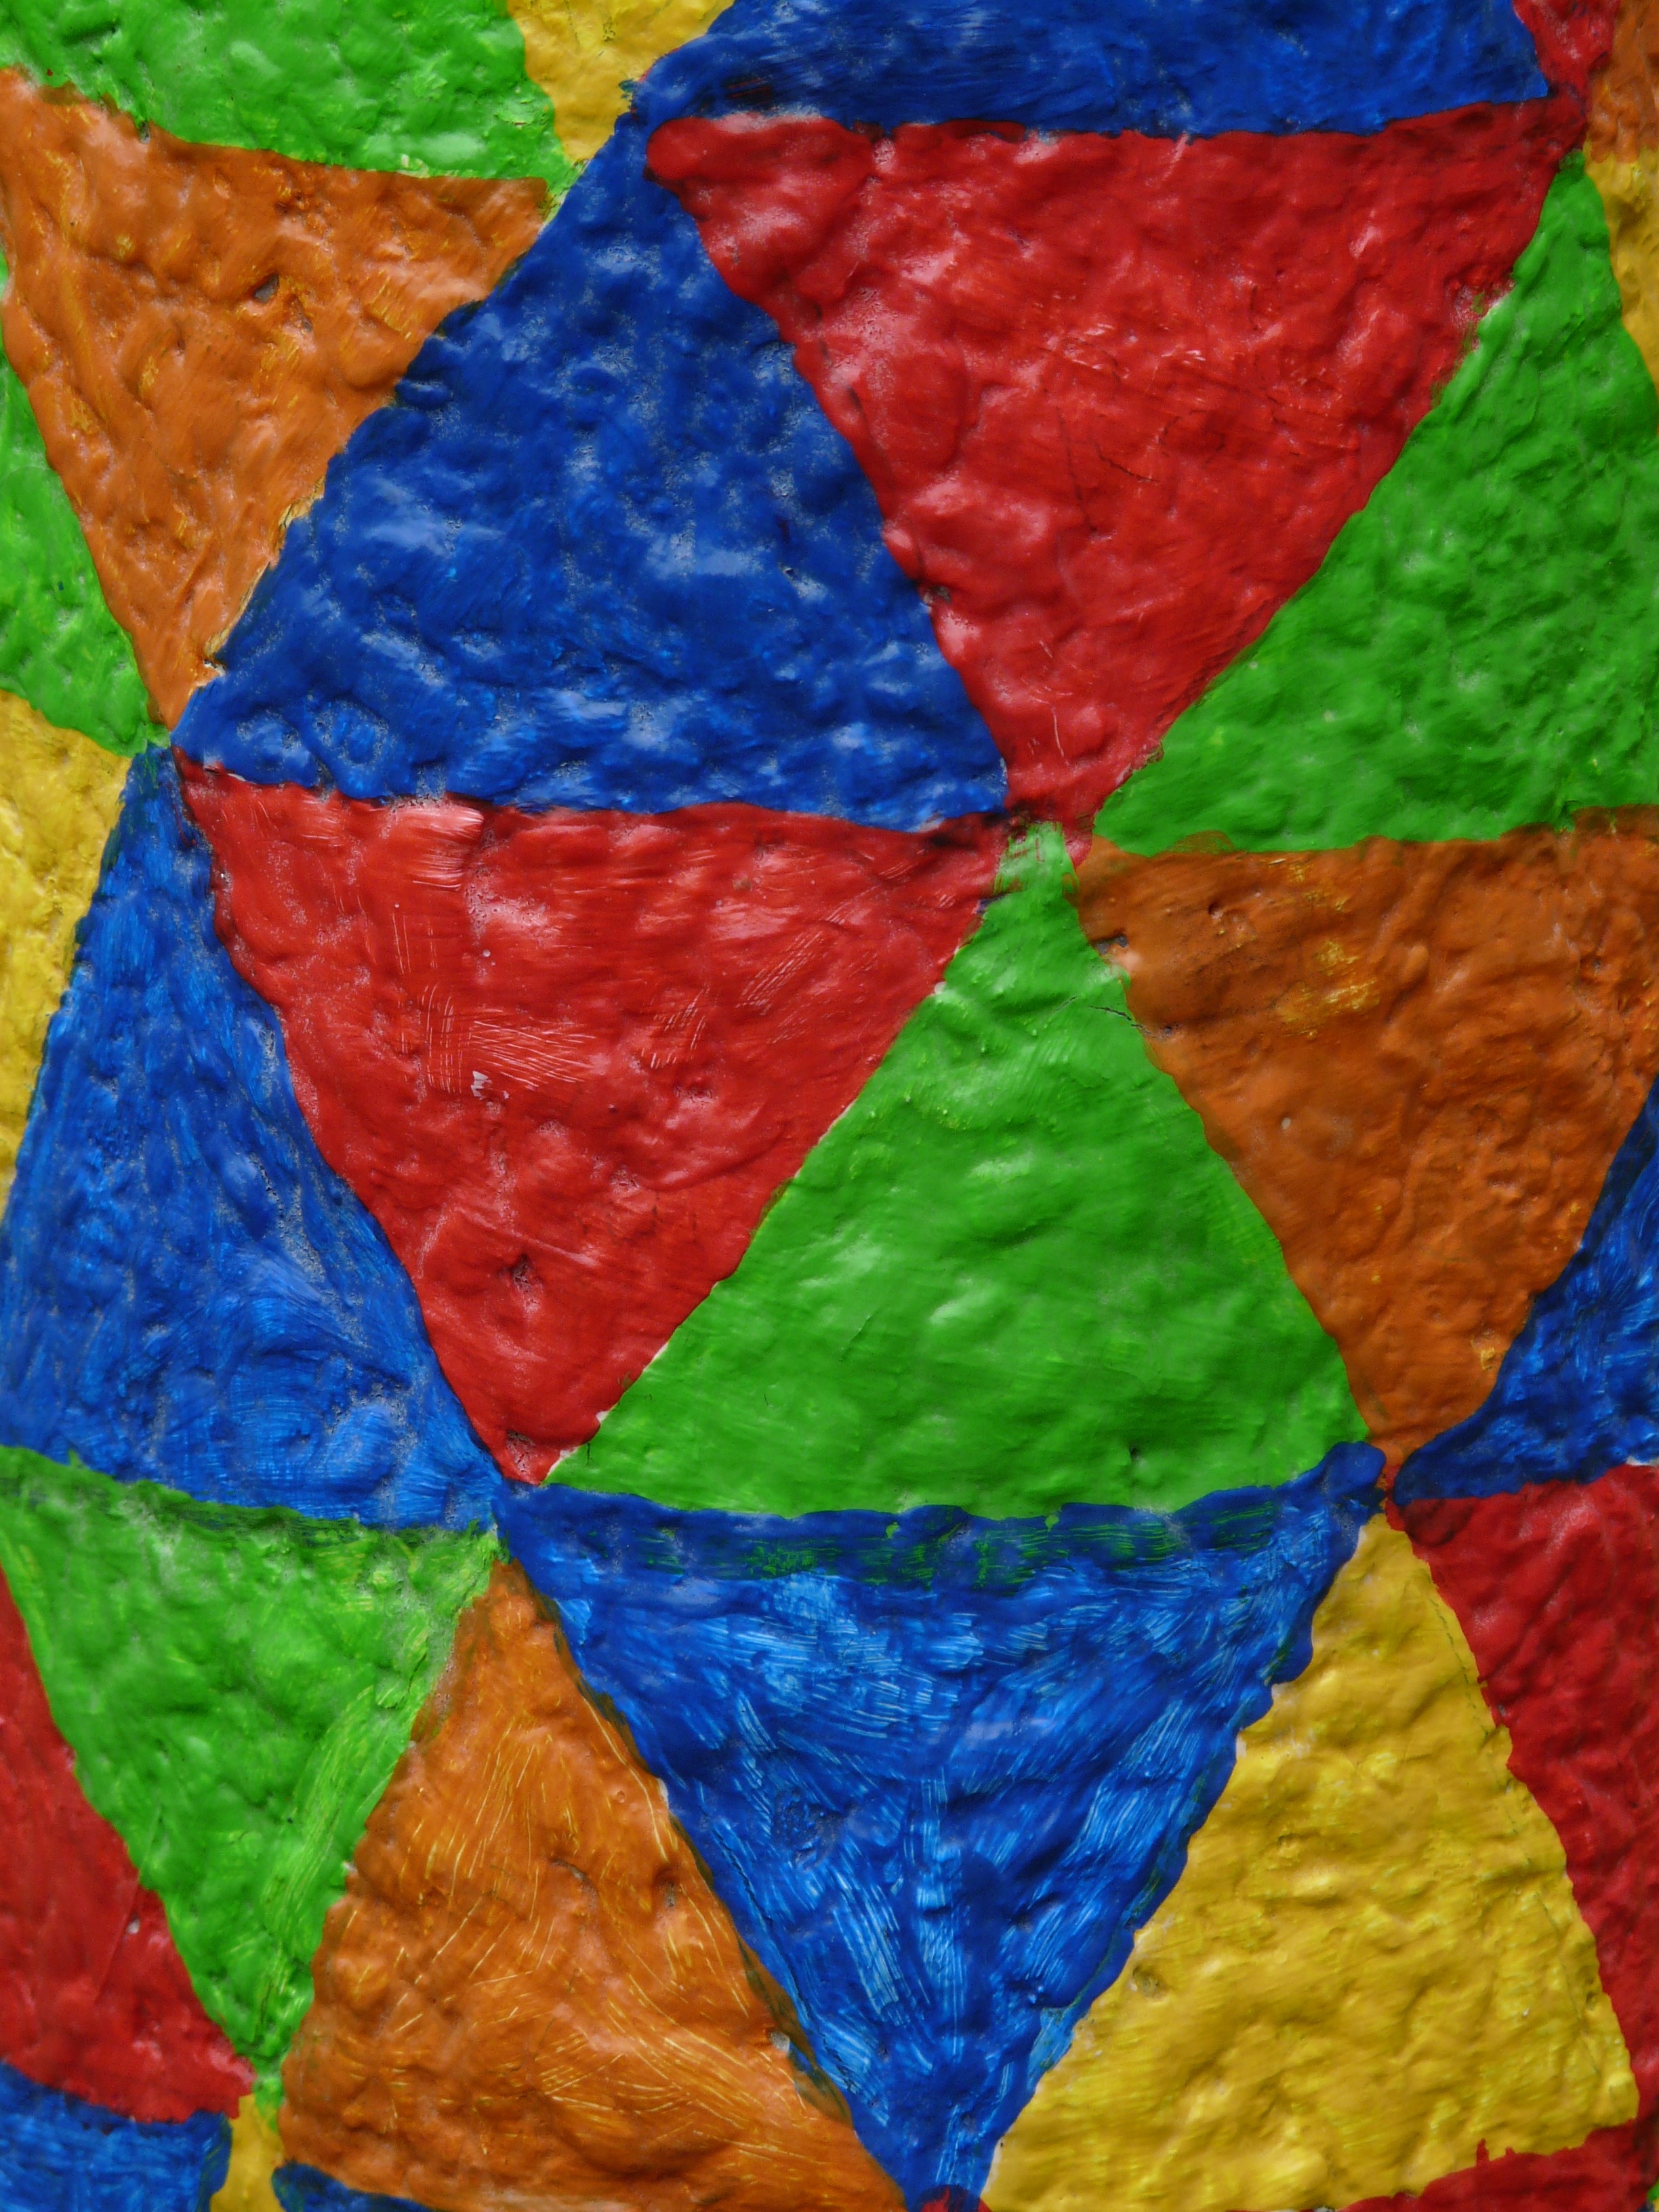
leaf, pattern, green, red, color, paint, blue, colorful, modern, material, quilt, textile, art, bright, painted, colored, modern art, gaudy, quilting